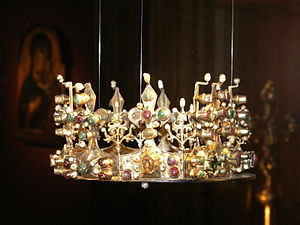
Elisabeth af Bosnien / Biografi / Regent
Krona tillhörande Elisabet av Bosnien.
Elisabet af Bosnien eller Elisabet den bosniakiske. Hun var dronning af Polen 1370-1382 og Ungarn 1353-1382, gift med kong Ludvig 1. af Ungarn og Polen. Hun var datter af ban Stefan II af Bosnien og Elisabet af Kujavien. Elisabet var Ungarns regent som formynder for sin datter, dronning Marie af Ungarn, fra 1382 til 1386 og desuden mor til Hedvig af Polen.